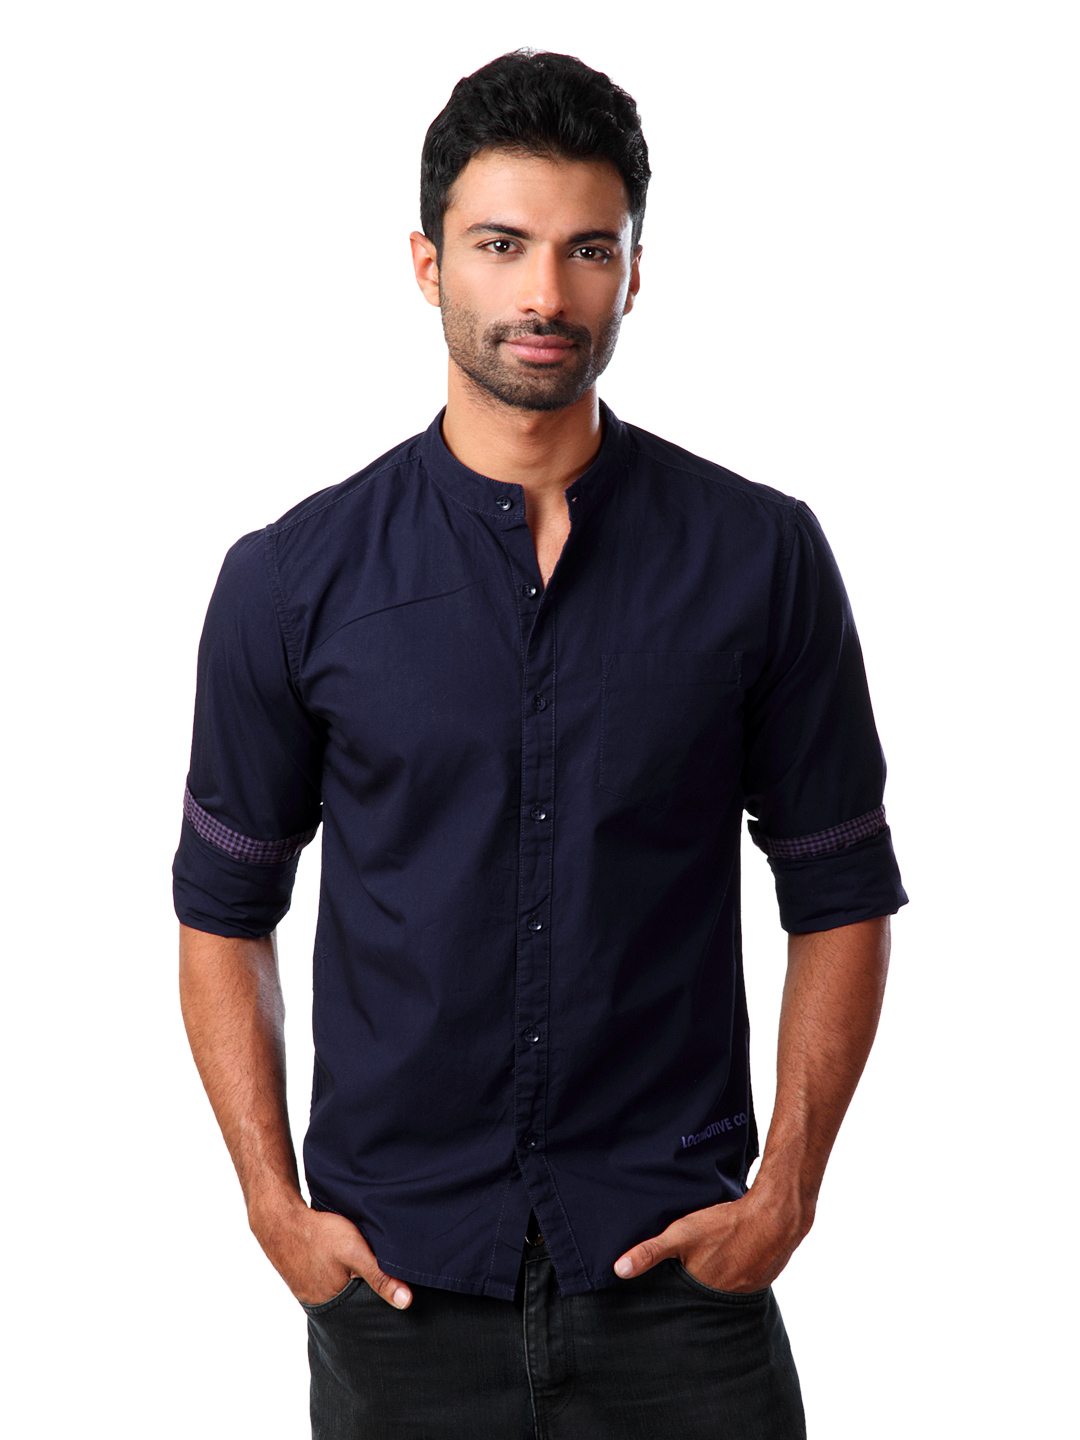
Locomotive Men Purple Shirt
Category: Apparel / Topwear / Shirts
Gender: Men
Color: Purple
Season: Summer 2012
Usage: Casual